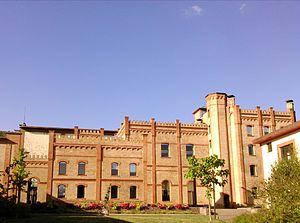
Ancienne brasserie Mutzig.
L'Alsacienne de brasserie est un ancien groupe brassicole français créé en 1969 par la fusion de cinq brasseries alsaciennes : la brasserie Mutzig, la brasserie de l'Espérance, la brasserie de la Perle, la brasserie de Colmar et la brasserie Haag. Il est absorbé par Heineken en 1972, et transformé en Heineken France en 1980.
La brasserie Mutzig est une ancienne brasserie alsacienne installée à Mutzig, dans le Bas-Rhin. Fondée en 1810, elle est fermée en 1989.